Nio Inc.

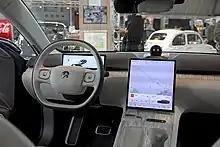
Interior of an ET7 with Nomi

Nio's first car was the Nio EP9 electric hypercar, presented the same day the brand was launched. Nio revealed the ES8, a seven-seater electric SUV in December 2017 and began deliveries of the ES8 in June 2018. Nio launched the ES6, a five-seater electric SUV, in December 2018, and began deliveries in June 2019. In December 2019, Nio launched the EC6, a five-seater electric coupe SUV with deliveries beginning in September 2020. Nio launched ET7, its electric sedan, in January 2021 and revealed ET5, its most compact sedan at Nio Day in December 2021.